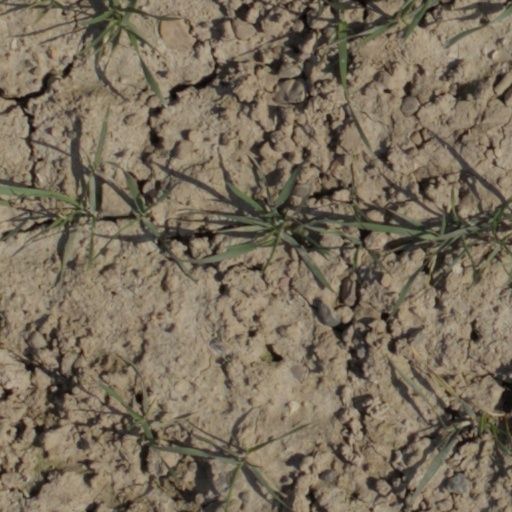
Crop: wheat